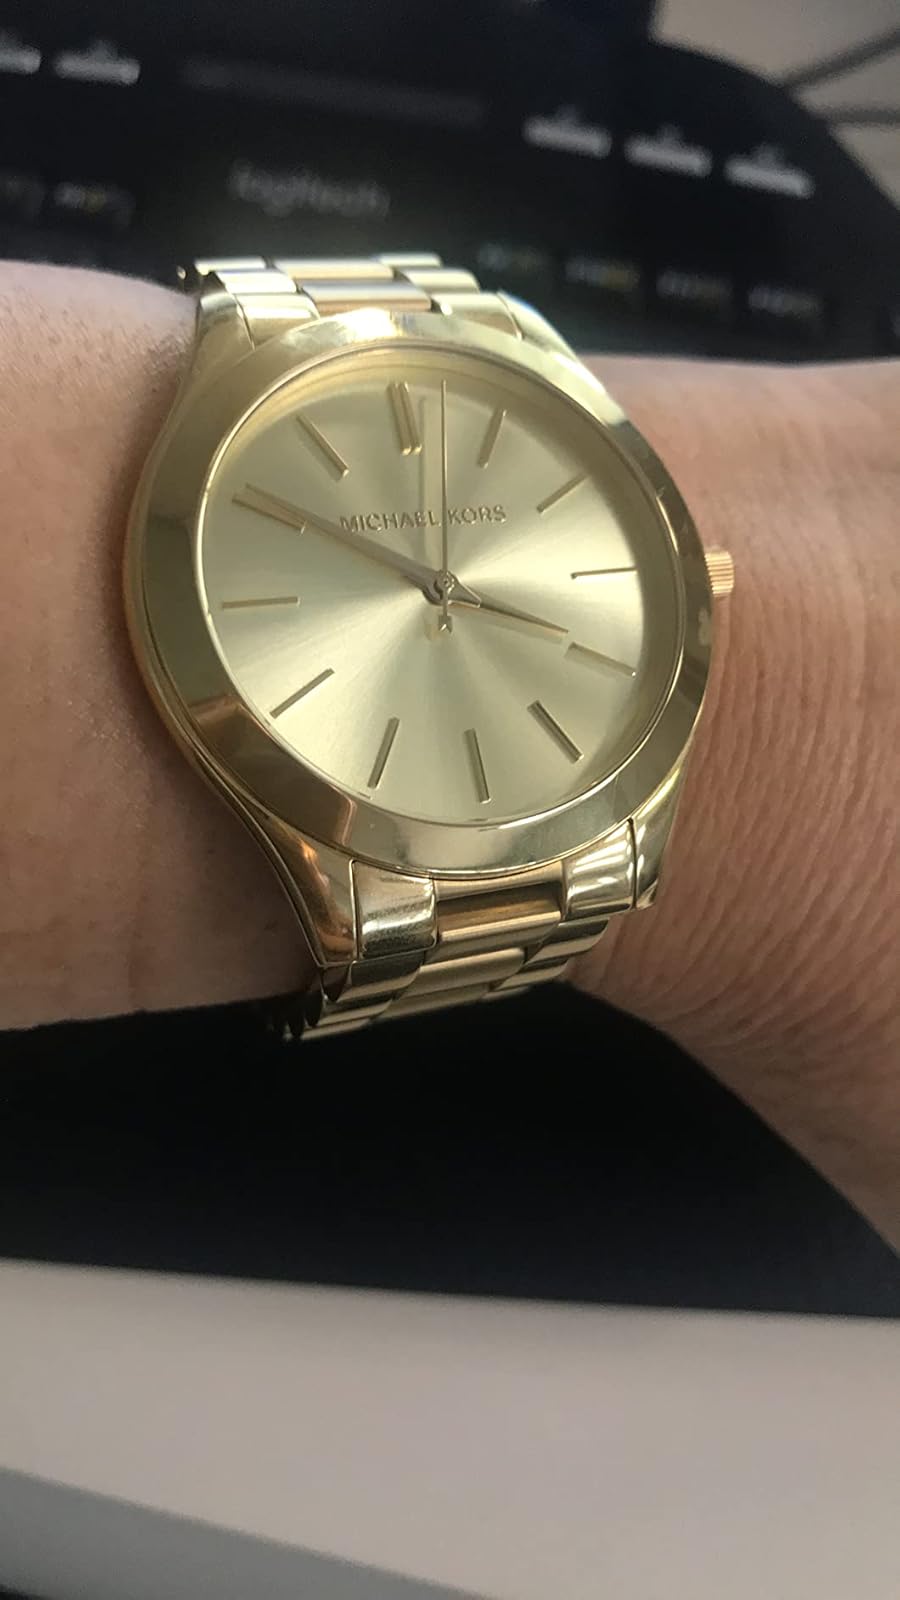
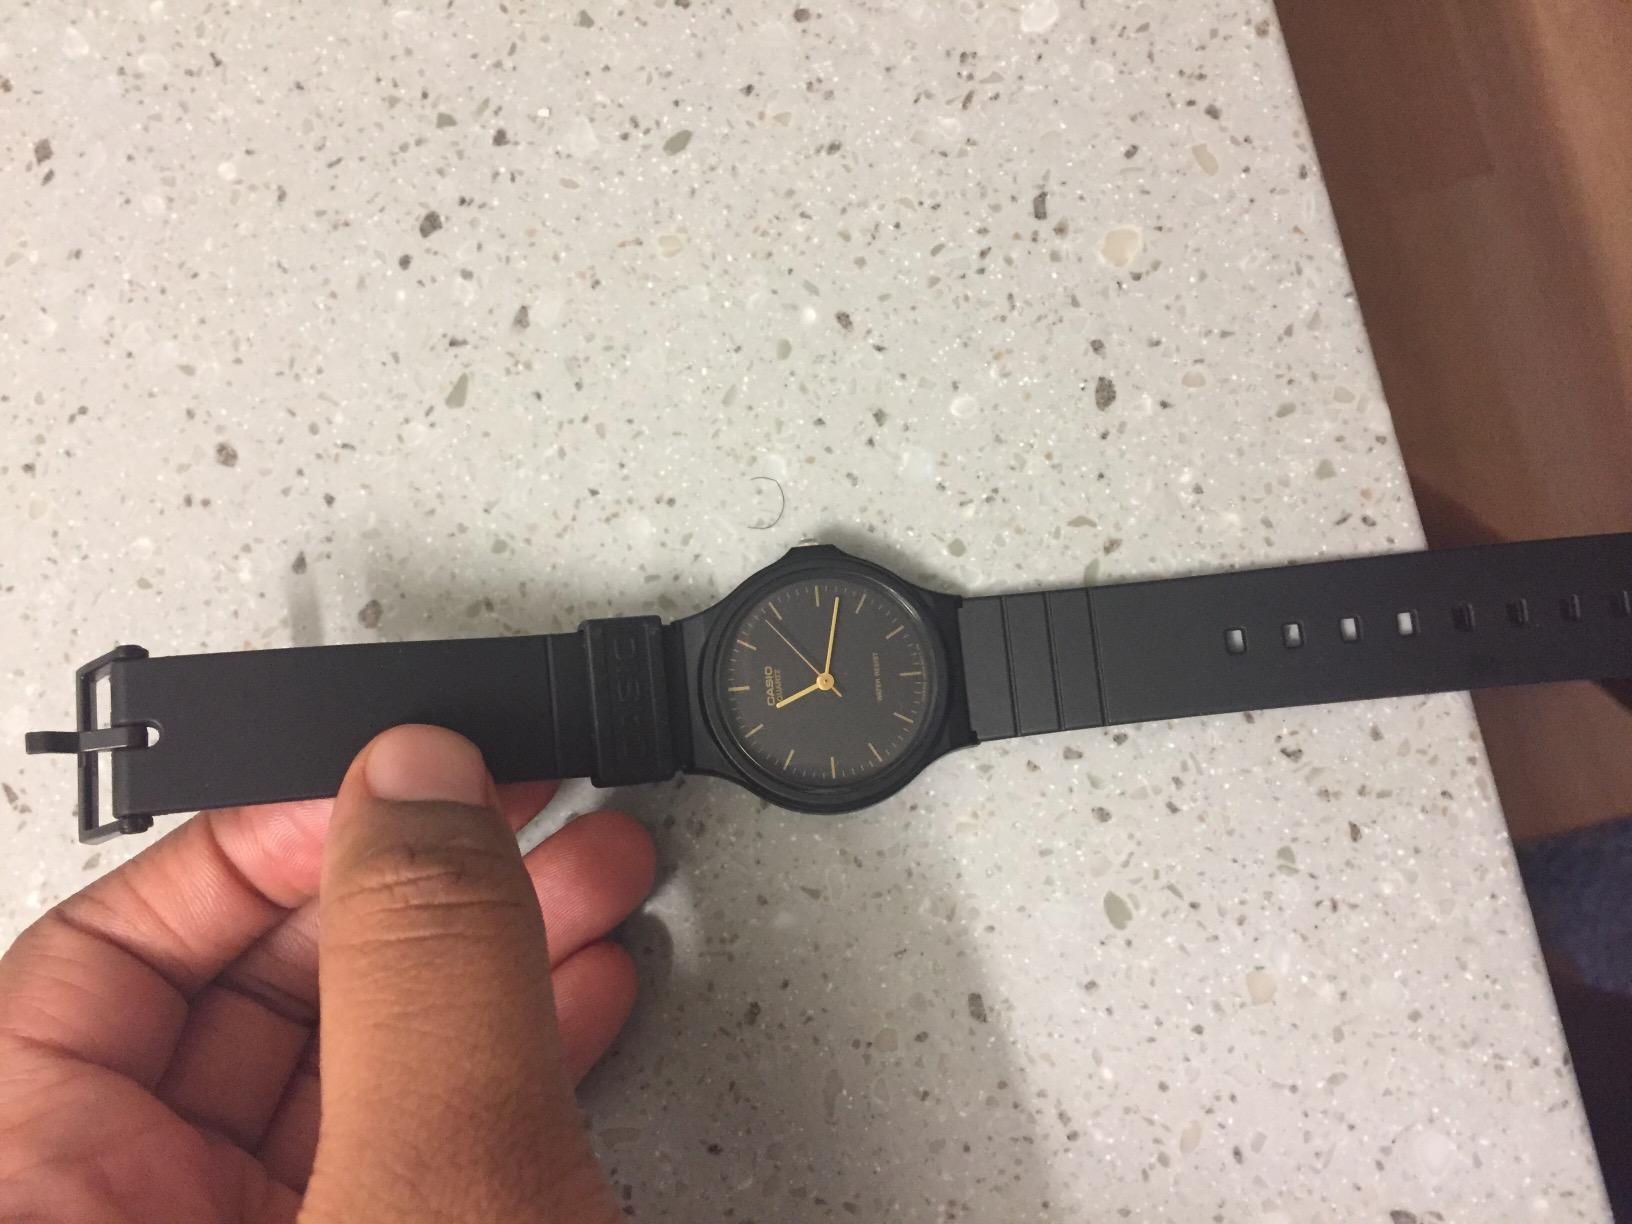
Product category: accessories_watch
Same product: no